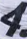
Number: 4